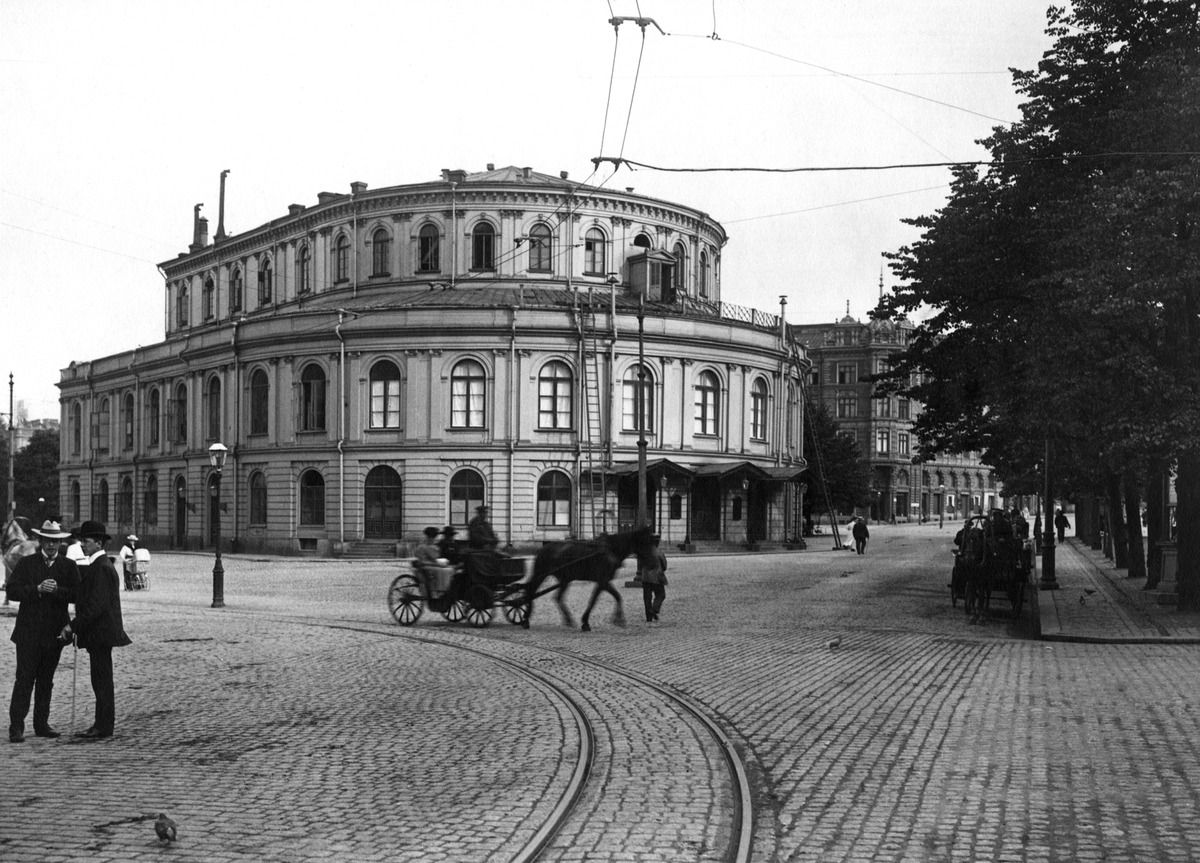
Ruotsalainen teatteri (Pohjois Esplanaadikatu 2 =Pohjoisesplanadi 2), edessä Erottaja, takana oikealla Erottajankatu 19
sisällön kuvaus: Ruotsalainen teatteri (Pohjois Esplanaadikatu 2 =Pohjoisesplanadi 2), edessä Erottaja, takana oikealla Erottajankatu 19. mustavalkoinen
Ajankohta: kuvausaika 1905
Paikka: Suomi, Uusimaa, Helsinki, Kaartinkaupunki Helsinki, Pohjoisesplanadi 2. Erottaja. Erottajankatu 19
Aiheet: Svenska Teatern, teatterirakennukset, aukiot, kadut, katukiveys, liiikenne, raitiotiet, hevosajoneuvot, hevonen, rattaat, jalankulkijat, pukeutuminen, päähineet, kesä, kävelykepit, lastenvaunut